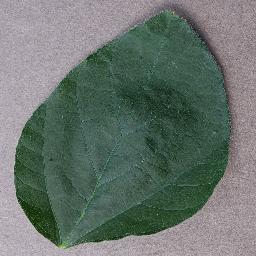
Label: Soybean___healthy